Asiatic Squadron

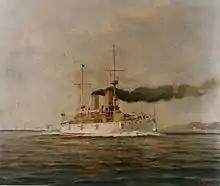
leading a column of cruisers, painting by Francis Muller.

On 27 April 1898, the squadron, composed of the protected cruisers (the flagship of the squadrons commander, Commodore George Dewey), , , and , the gunboats and , and the United States Revenue Cutter Service cutter , sailed from Mirs Bay, China, to the Philippine Islands to participate in the Spanish–American War.